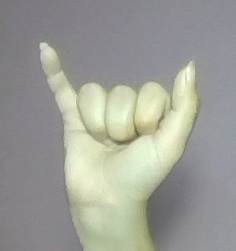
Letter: ya